Claremont serial killings

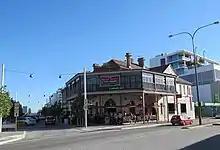
The Claremont Hotel, formerly known as Continental Hotel, where one of the victims was last seen alive

The Claremont serial killings is the name given by the media to a case involving the disappearance of an Australian woman, aged 18, and the killings of two others, aged 23 and 27, in 1996–1997. After attending night spots in Claremont, Perth, Western Australia, all three women disappeared in similar circumstances leading police to suspect that an unidentified serial killer was the offender. The case was described as the state's biggest, longest running, and most expensive investigation.